Elias Smith Dennis

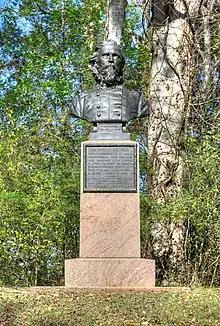
Bust of Dennis by George Brewster at Vicksburg National Military Park

When the war began, Dennis was selected as the lieutenant colonel of the 30th Illinois Infantry. He participated in the capture of Fort Donelson, Tennessee. He was promoted to colonel in May 1862 and to brigadier general in November 1862, commanding a brigade of infantry in the Army of the Tennessee.